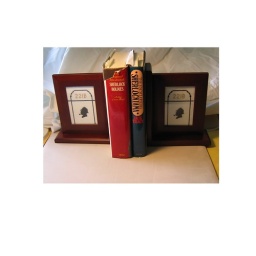
original cross stitch design mounted in Sudberry House wooden bookends.